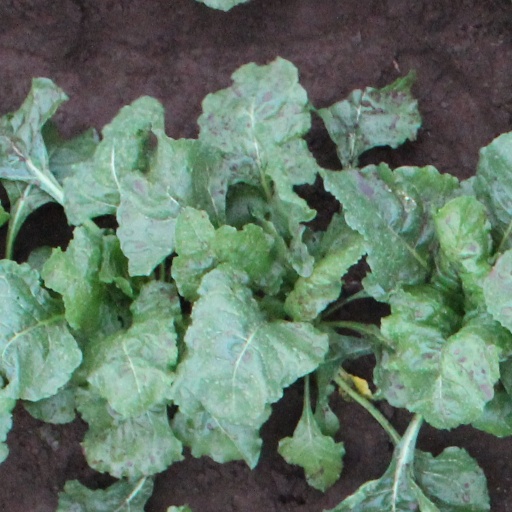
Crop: sugar beet